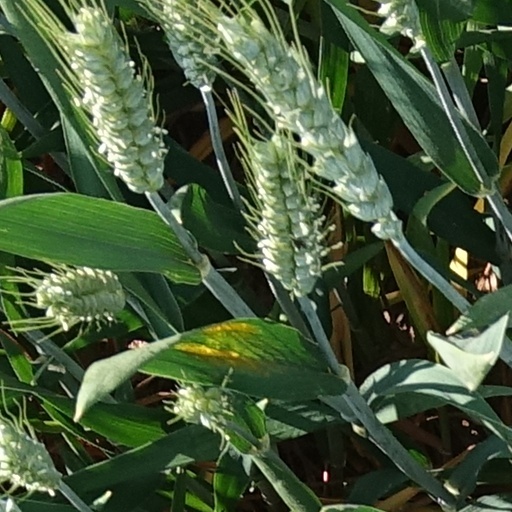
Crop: wheat